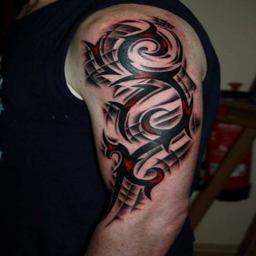
something for the dashing arm